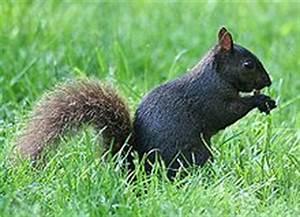
Label: scoiattolo